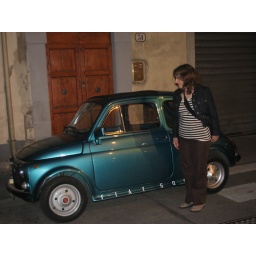
Tiny car spotted on the way back from Cibreo (NOT the best food in Firenze by a long shot).